Wimbledon ban on Russian and Belarusian players

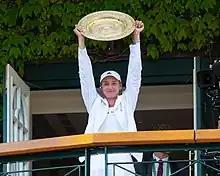
2022 Wimbledon champion Elena Rybakina, who represented Russia until 2018

In 2022, tennis players representing Russia and Belarus were banned from competing at the year's Wimbledon Championships and other UK tennis tournaments. In response to Russia's invasion of Ukraine, the UK government pressured the All England Lawn Tennis and Croquet Club (AELTC), which organizes Wimbledon (one of the four Grand Slam tournaments), to impose the ban. International tennis bodies and many players opposed the ban, including the Association of Tennis Professionals (ATP) and the Women's Tennis Association (WTA), which decided not to award ranking points for Wimbledon results that year.